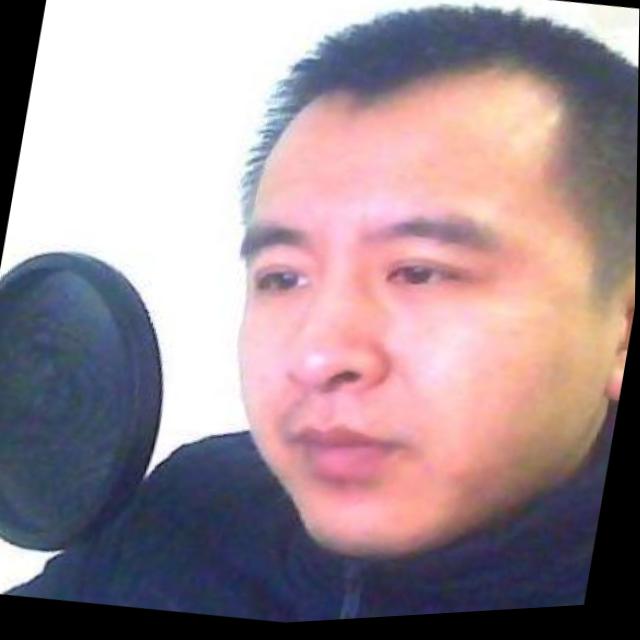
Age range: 21-44